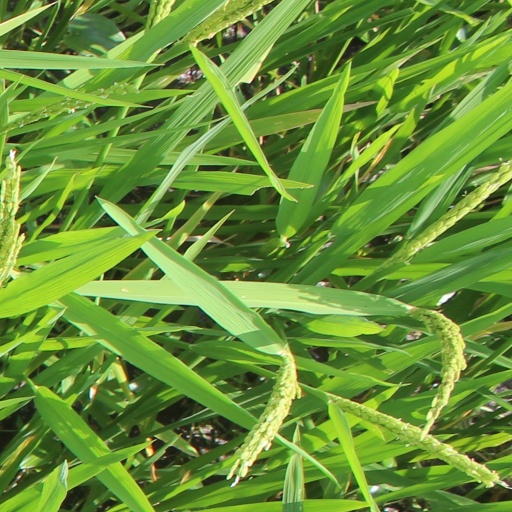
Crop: rice